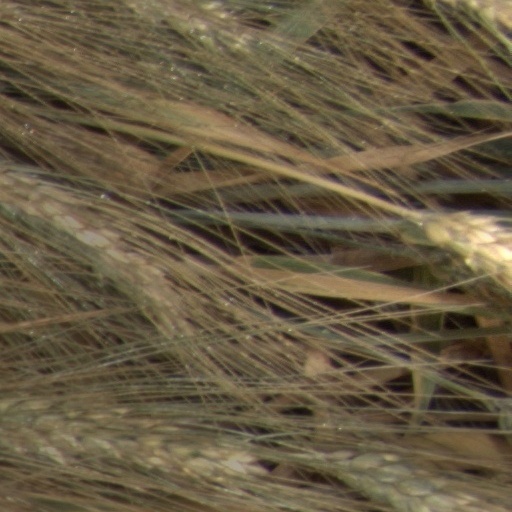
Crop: wheat